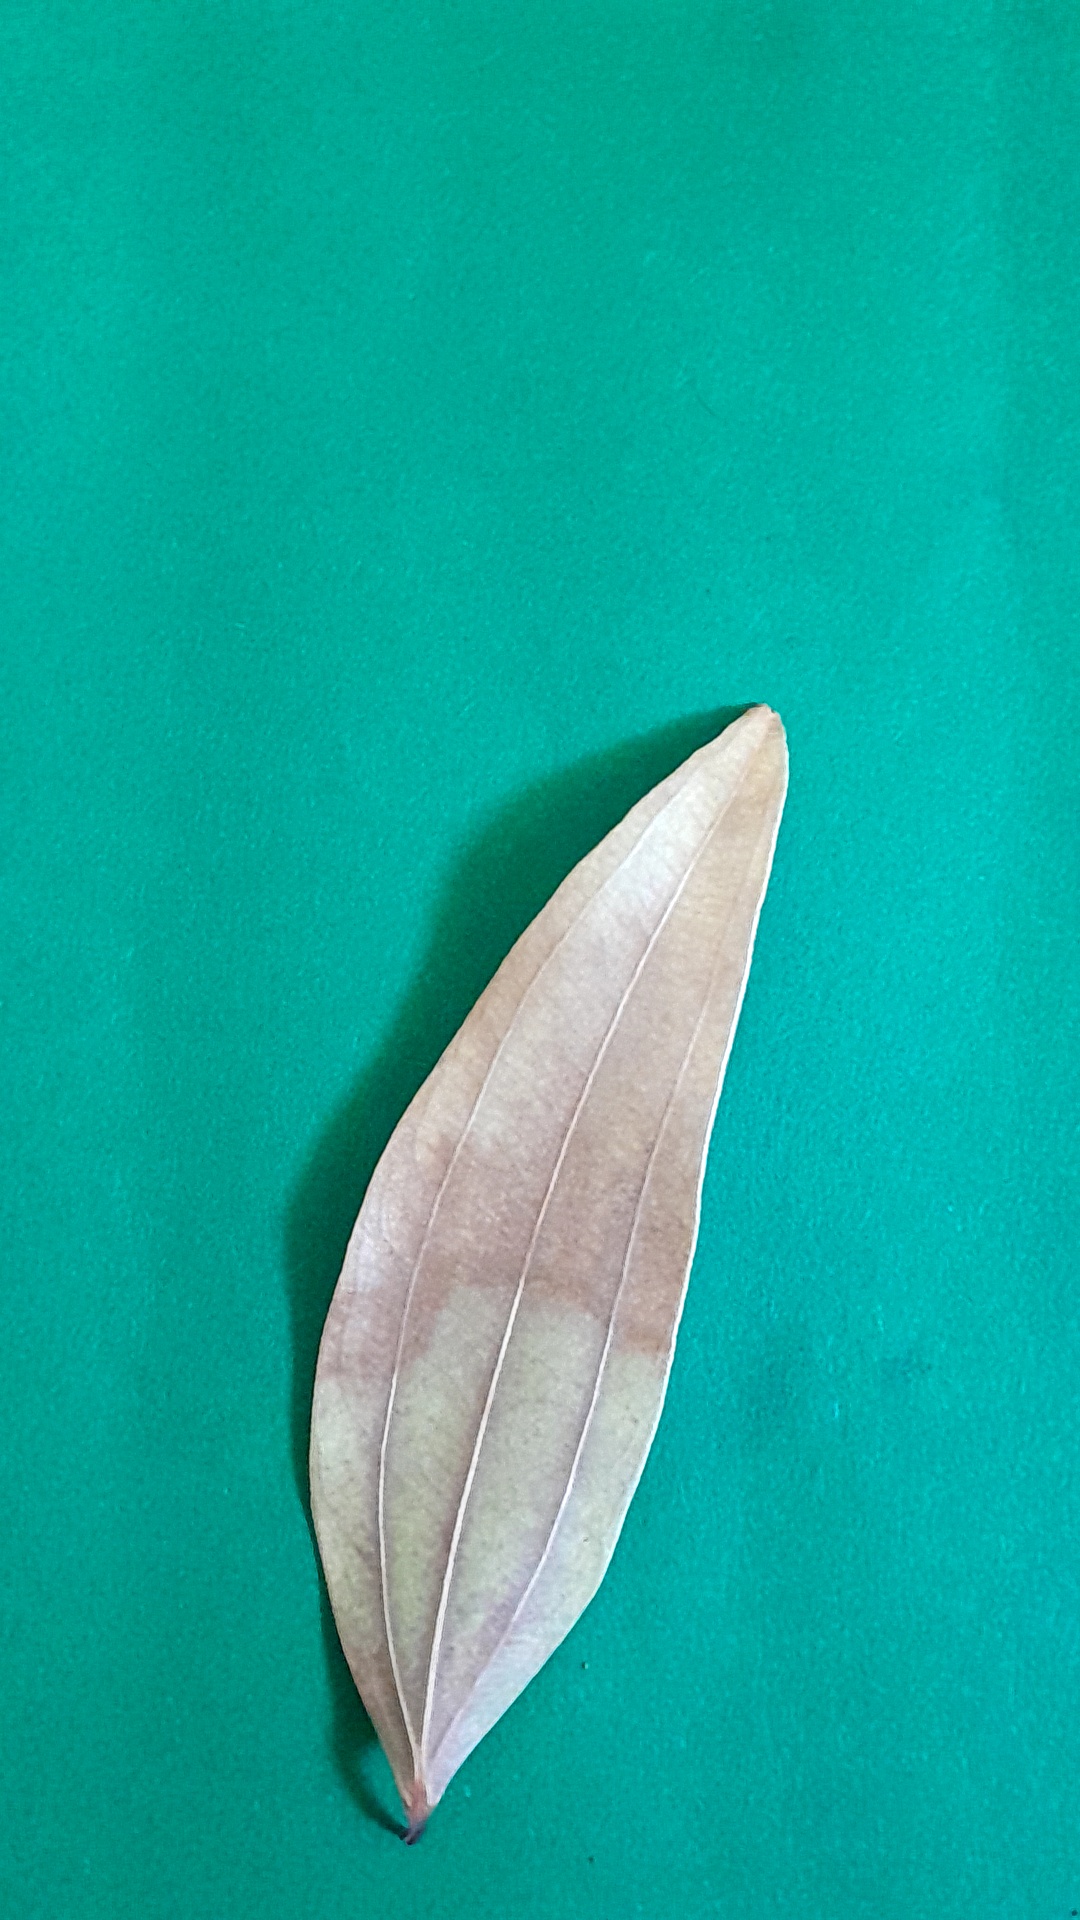
Label: Dry Leaf